Whitewater (POW camp)

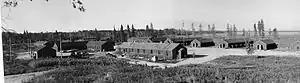
Prisoner of war camp in Riding Mountain National Park in 1944

The decision to have a prisoner of war labour project in Riding Mountain National Park was the result of a fuelwood shortage in the winter of 1942 and 1943. To free up men for the war effort it was decided that German prisoners of war would be employed. The majority of the prisoners were former members of the Afrika Korps, sent to Canada after being captured in battles like the Second Battle of El Alamein in North Africa.